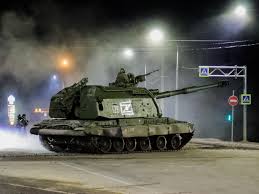
Label: Self Propelled Artillery